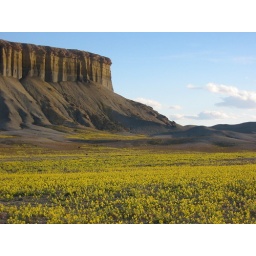
These were in southeast Utah. It was an unbelievable site to drive into this field of yellow flowers.